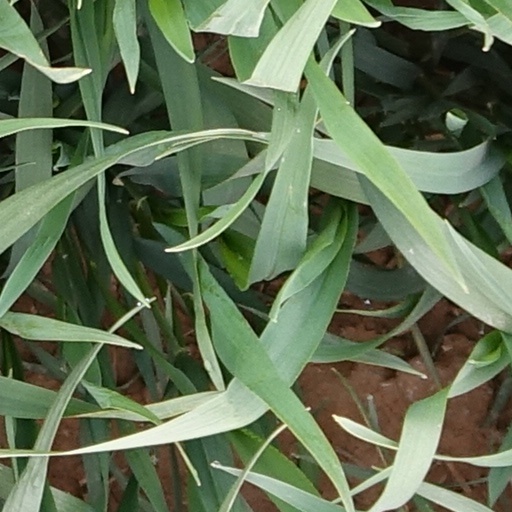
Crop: wheat